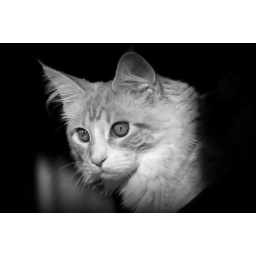
Poppy in black and white